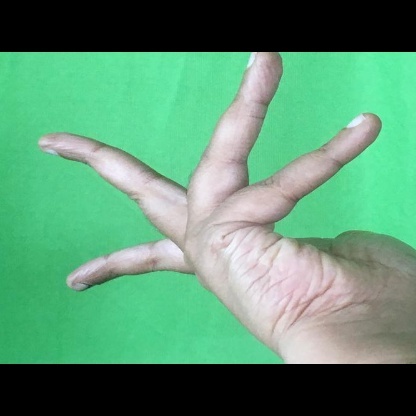
Mudra: Alapadmam